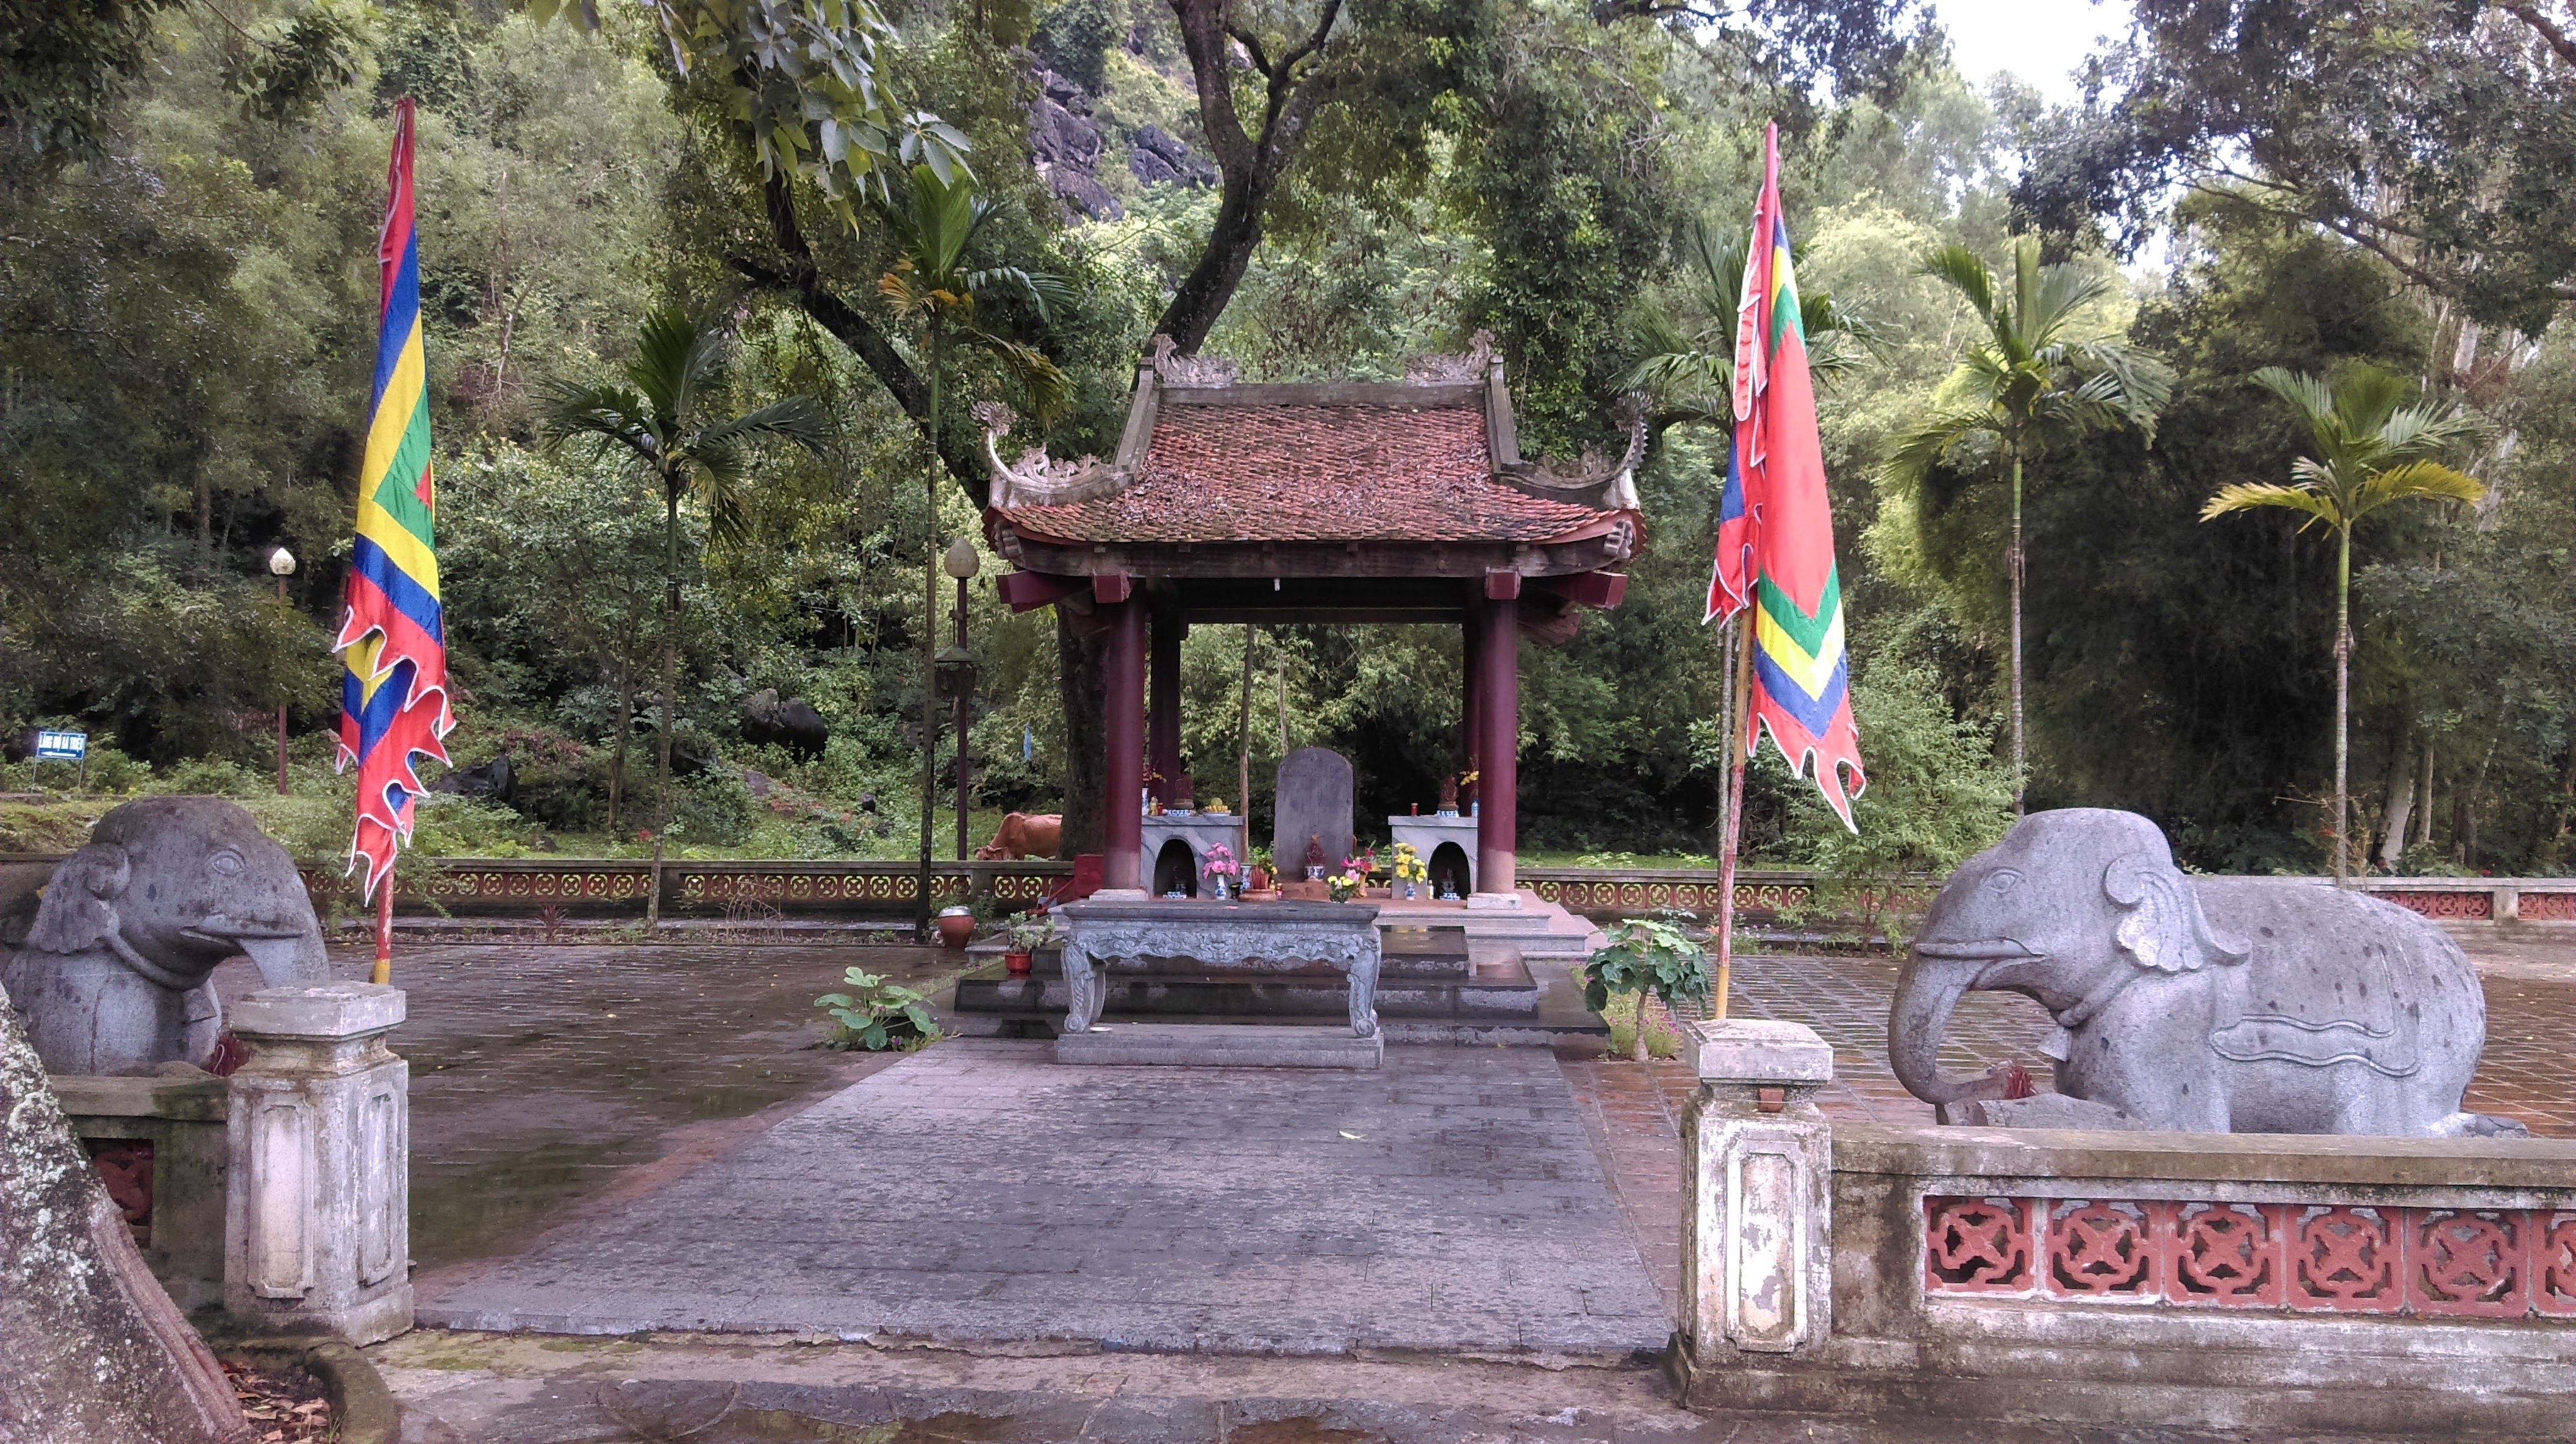
user: text: Trong hình có bao nhiêu bức tượng voi?
assistant: text: Hai bức tượng.

user: text: Con vật được tạc tượng ở hai bên lối vào là con gì?
assistant: text: Con voi.

user: text: Lá cờ nhiều màu sắc được thấy tại các địa điểm tâm linh như trong hình thường tượng trưng cho điều gì trong văn hóa Việt Nam?
assistant: text: Chúng thường tượng trưng cho Phật giáo hoặc các lễ hội truyền thống, mang ý nghĩa may mắn và cầu an.

user: text: Dựa vào các chi tiết trong ảnh (kiến trúc, tượng, cờ, vật phẩm trên bàn thờ), bạn có thể mô tả đây là loại địa điểm nào và mục đích chính của nó không?
assistant: text: Đây là một khu vực đền hoặc miếu thờ truyền thống, có thể là một phần của ngôi chùa hoặc di tích lịch sử. Mục đích chính là thờ cúng, tưởng niệm các vị thần, anh hùng hoặc tổ tiên, và cầu nguyện cho sự an lành, may mắn.